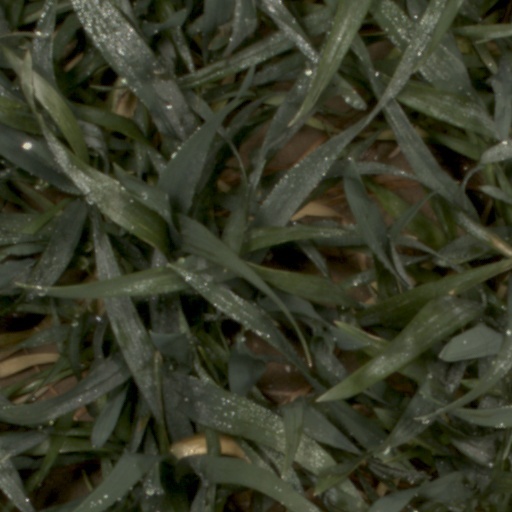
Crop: wheat